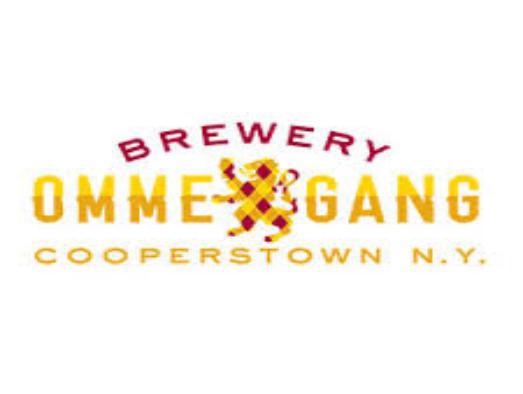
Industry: Food